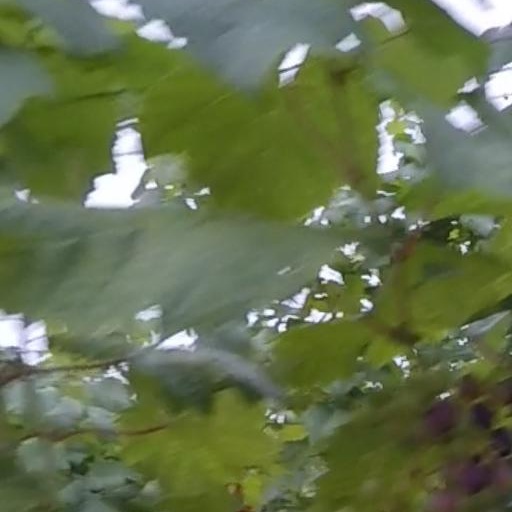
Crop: grape